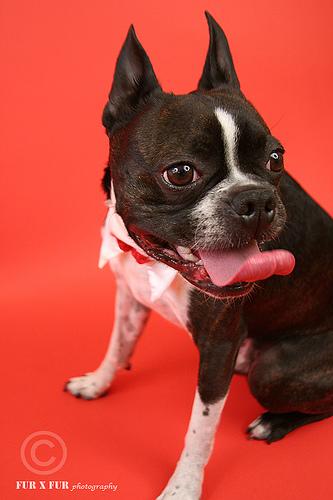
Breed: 230-n000084-Boston_bull